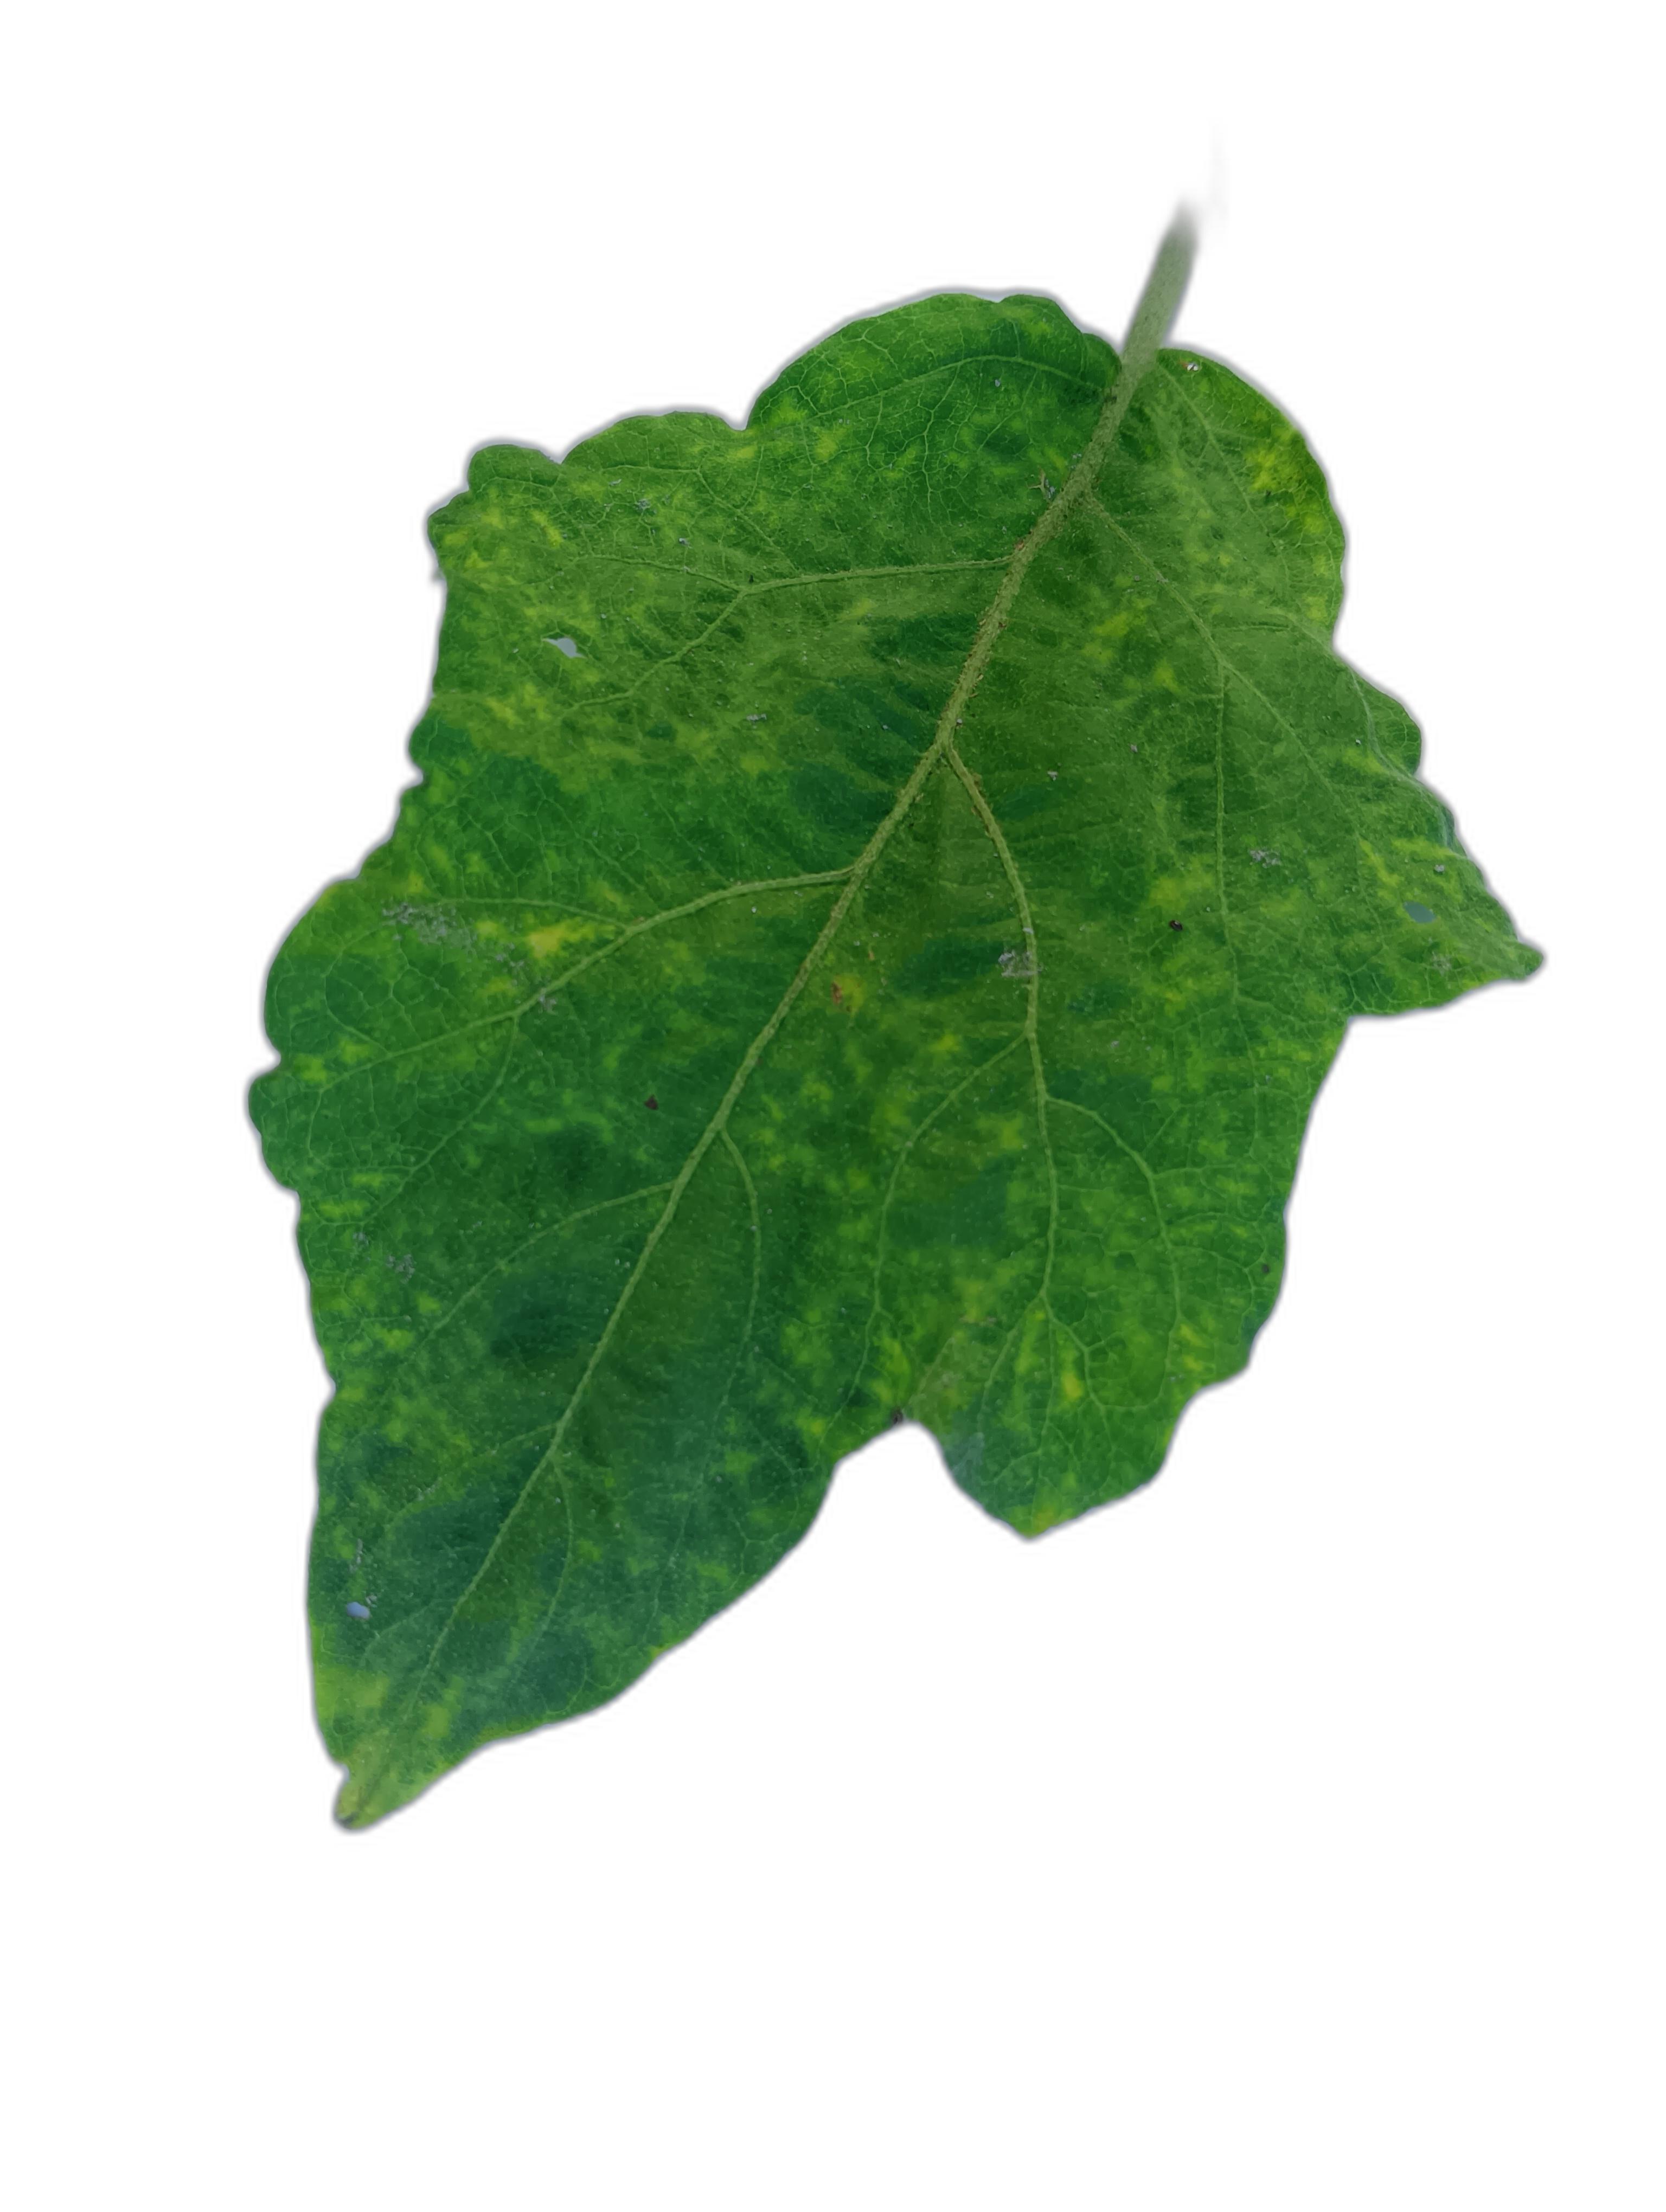
Label: Mosaic Virus Disease